Flora of Western Australia

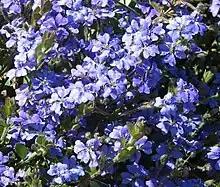
"D. linearis" of genus "Dampiera", named after William Dampier by Robert Brown and published in "Prodromus Florae Novae Hollandiae" in 1810

In September 1791 Archibald Menzies collected specimens around the King George Sound area while on the Vancouver Expedition. French botanist Jacques Labillardiere in December 1792 as part of the d'Entrecasteaux expedition collected specimens in the Esperance area before the expedition went on to explore parts of Tasmania. Between 1801 and 1803 Jean Baptiste Leschenault de la Tour was the botanist on Baudins exploration of the WA coast. Labillardiere used the specimens collected to publish the two volume "Novae Hollandiae Plantarum Specimen" in 1804 and 1807. Of the species originally named by Labillardiere, 105 were still in use in 2000.